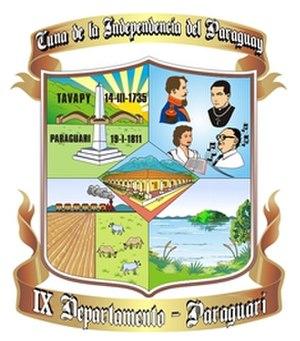
Le département de Paraguarí est un des 17 départements du Paraguay. Son code ISO 3166-2 est PY-9.